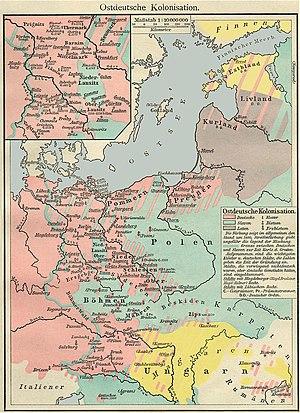
La colonisation germanique de l'Europe orientale, est l'expansion migratoire vers l'est de l'Europe centrale, des populations de langue allemande, survenue au cours du Moyen Âge. La zone territoriale touchée s'étend à peu près de la Slovénie, Styrie et Carinthie vers l'est atteignant les Pays baltes, l'Estonie, la Lettonie et plus au sud, la Transylvanie. L'Ostsiedlung reprenant approximativement une partie du territoire de l'ancienne Germania magna de l'Antiquité.
Germania Slavica est un terme historiographique utilisé depuis les années 1950 pour désigner la zone de contact médiévale entre les Allemands et les Slaves à l'Est de l'Europe centrale lors de la colonisation germanique de l'Europe orientale.